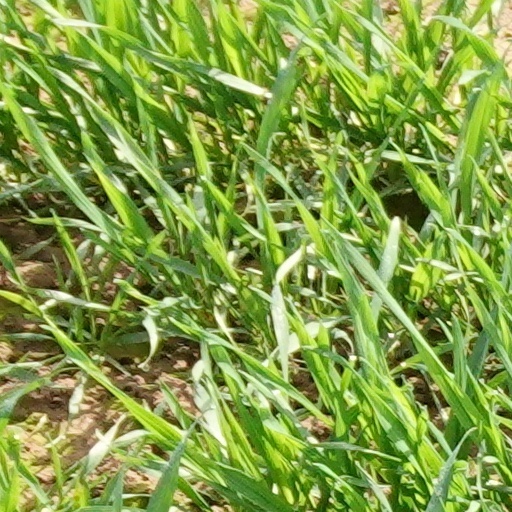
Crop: wheat